Konolfingen railway station

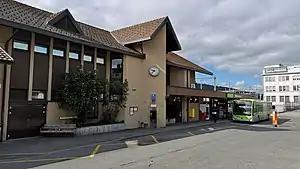
The station building in 2018

Konolfingen railway station is a railway station in the municipality of Konolfingen, in the Swiss canton of Bern. It is located at the junction of the standard gauge Bern–Lucerne line of Swiss Federal Railways and the Burgdorf–Thun line of BLS AG.